Service-oriented modeling

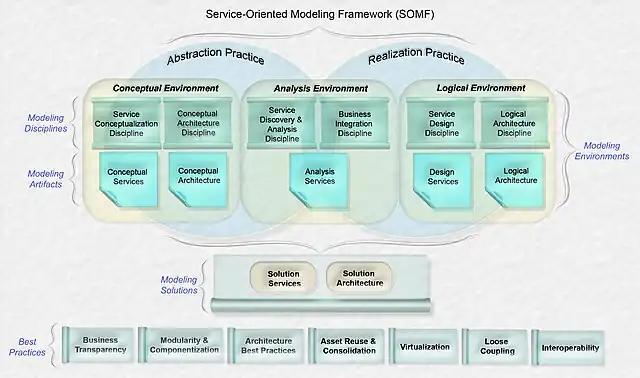
Service-Oriented Modeling Framework (SOMF) Processes, Artifacts, and Best Practices

Furthermore, the video clip below, depicts the three SOMF building blocks, segments that drive the service-oriented modeling process: